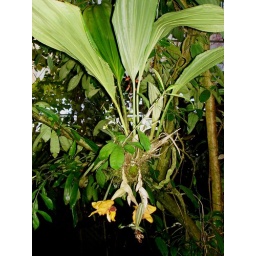
Photographed at UNC Charlotte. This plant is on a tree in their wonderful rainforest conservatory.